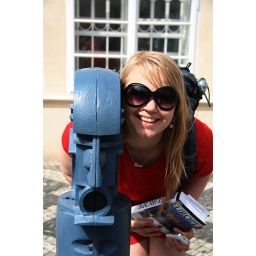
This is actually a parking meter...and some strange blue man standing beside it with the mouth open.